Sacroiliac joint dysfunction

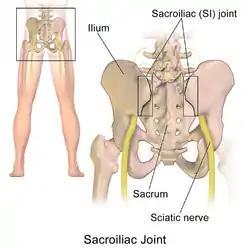
The sacroiliac joint, posterior view

The term sacroiliac joint dysfunction refers to abnormal motion in the sacroiliac joint, either too much motion or too little motion, that causes pain in this region.